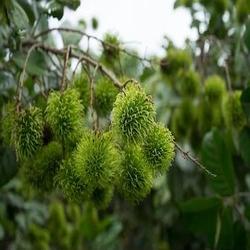
Label: Rambutan